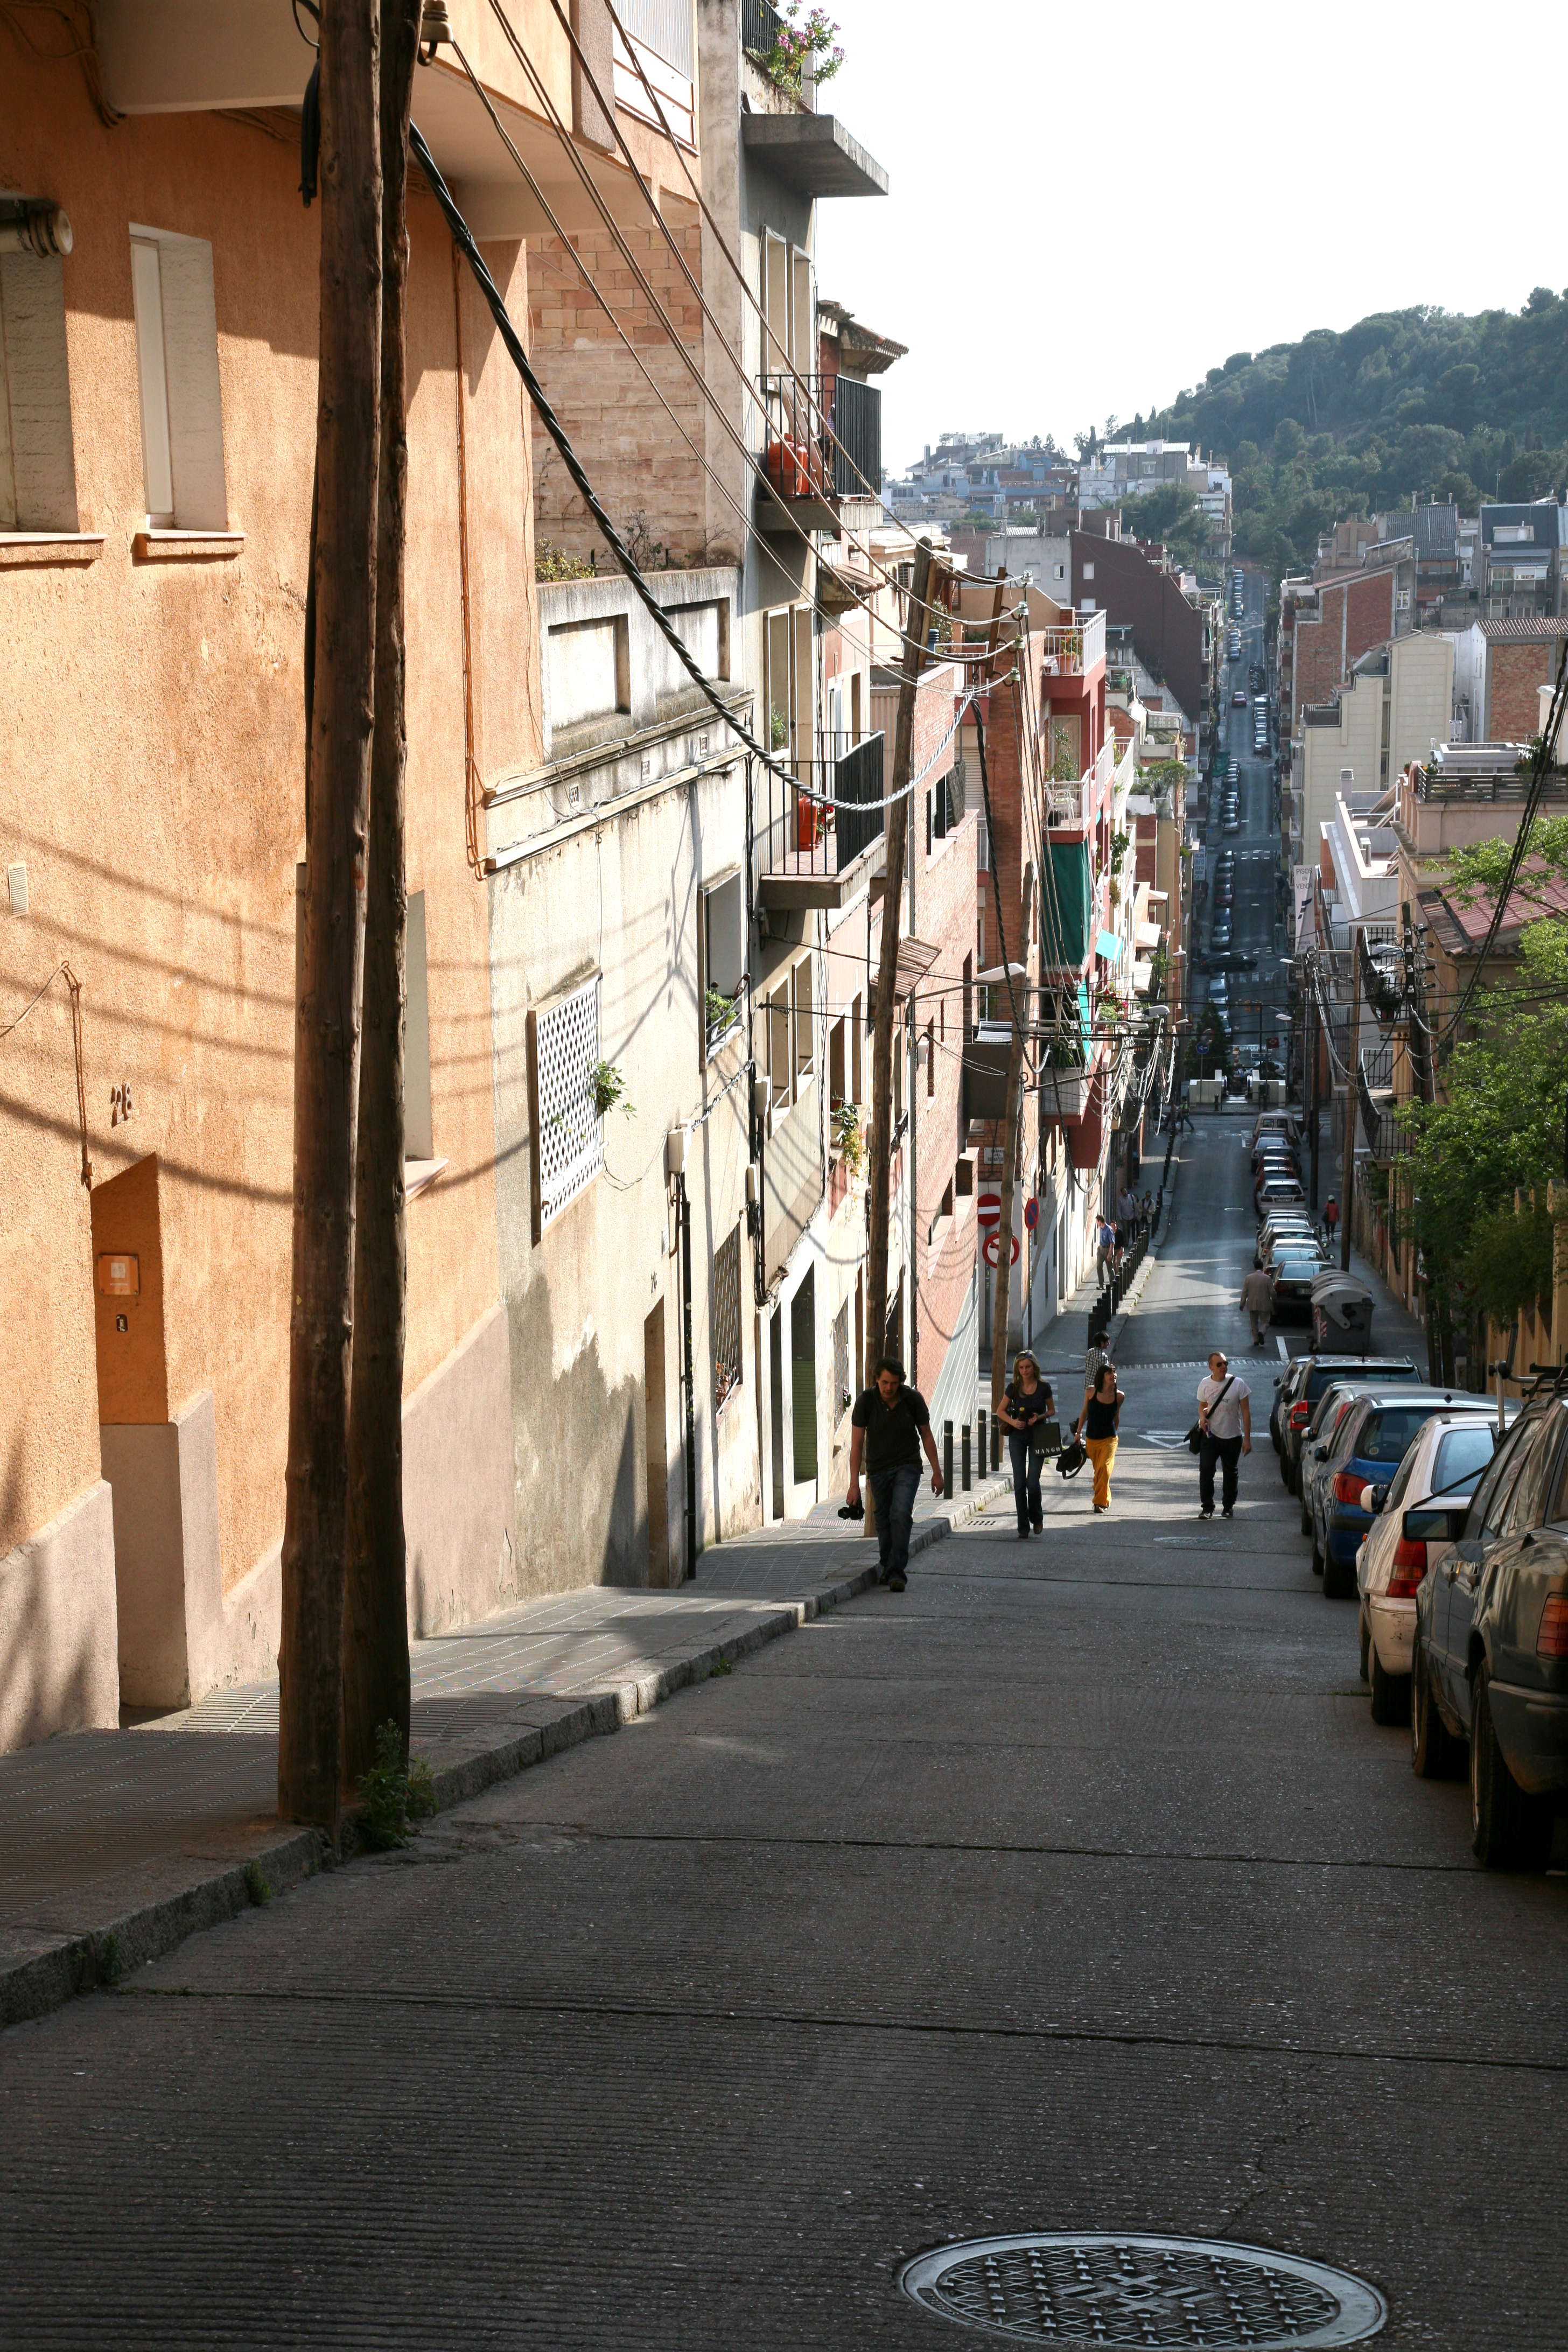
pedestrian, road, street, town, alley, city, downtown, lane, barcelona, spain, espagne, infrastructure, rue, calle, catalonia, barcelone, 5d, strasse, ruelle, espana, catalogne, spanien, neighbourhood, spanje, espanya, katalonien, catalu a, baixada, urban area, residential area, human settlement